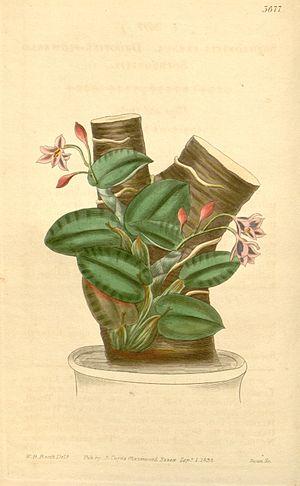
Sophronitis est un genre de la famille des Orchidaceae, sous-famille des Epidendroideae comptant une dizaine d'espèces d'Orchidées épiphytes ou lithophytes d'Amazonie et du Paraguay. Une cinquantaine d'espèces du genre Sophronitis ont été reclassées dans le genre Laelia.